Kurier Wileński

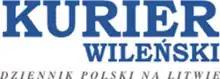

Kurier Wileński (literally: "Vilnian Courier") is the main Polish-language newspaper in Lithuania. Printed in Vilnius, it is the only Polish-language daily newspaper published east of Poland. A direct descendant of both the 19th-century newspaper of the same name and the "" newspaper, created by the Soviet authorities in 1953 as a means of Sovietization of the Polish diaspora left in the Polish areas annexed by the Soviet Union. The newspaper is a member of the European Association of Daily Newspapers in Minority and Regional Languages (MIDAS). According to TNS Gallup media research, "Kurier Wileński" 36,800 people or 1.4% of Lithuania's population read at least one issue out of the last six in summer 2008, but that measure dropped to 0.3% in spring 2010.